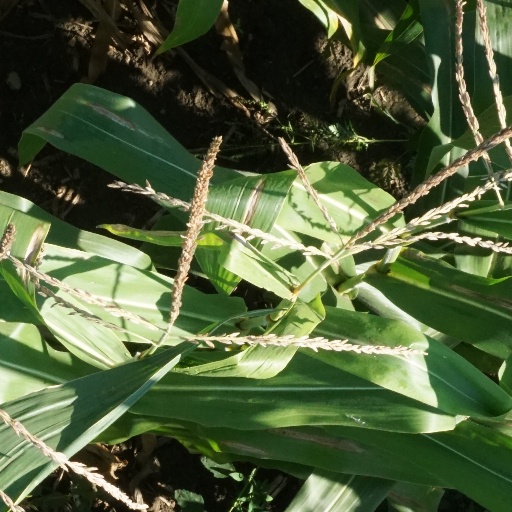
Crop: maize; corn